Lordship Lane, Southwark

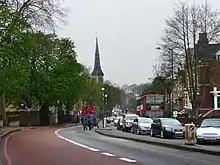
Lordship Lane

Lordship Lane is an ancient thoroughfare, once rural, in East Dulwich, a suburb of the London Borough of Southwark in southeast London, England, and forms part of the A2216.